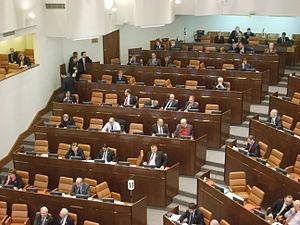
Le Conseil de la fédération au nom complet de Conseil de la Fédération de l'Assemblée fédérale de la fédération de Russie est la chambre haute du Parlement russe. En effet, l'Assemblée fédérale de la fédération de Russie est bicamérale, elle est constituée de deux chambres : le Conseil de la Fédération et la Douma d'État représentant la chambre basse.